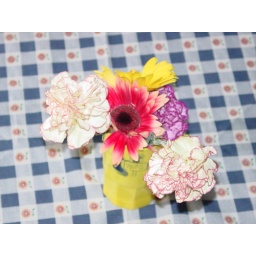
red flower was given to Dave by a cast member